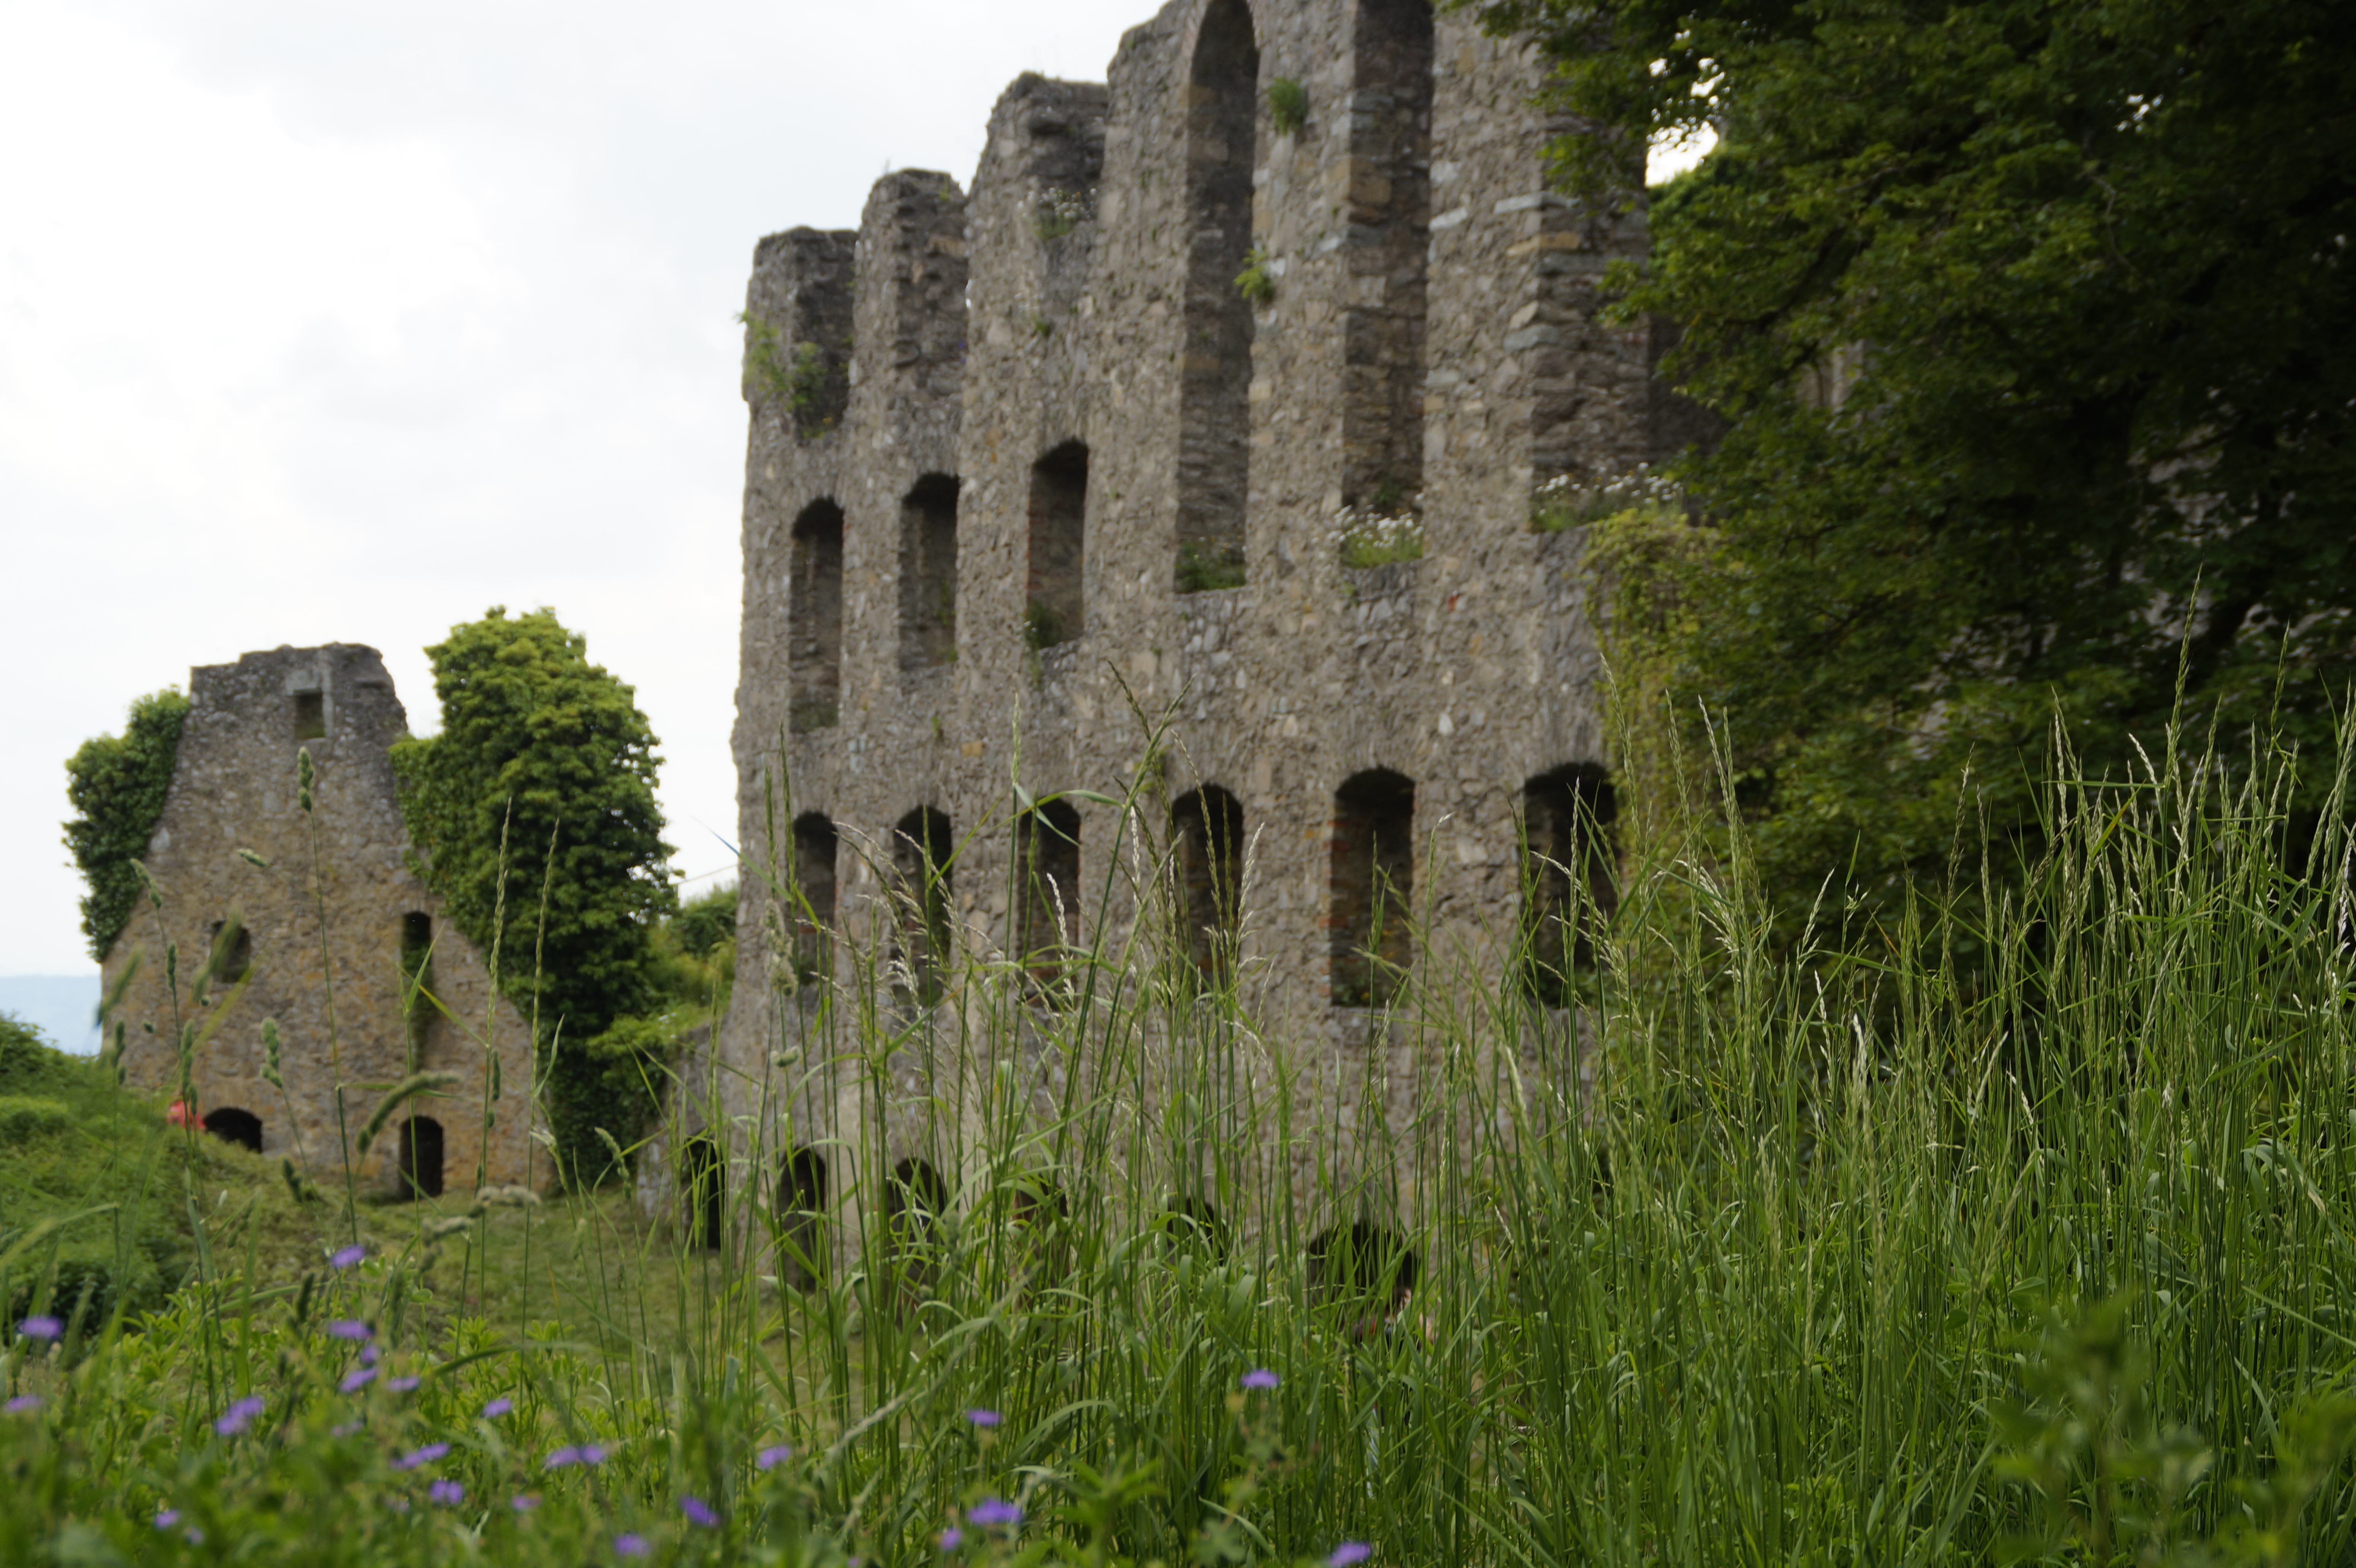
architecture, window, building, chateau, old, summer, volcano, castle, ruin, sing, fortress, ruins, knight, monastery, hegau, hohentwiel, abbey, guard, middle ages, masonry, defense, lake constance, substantiate, defend, trutzig, historic site, impregnable